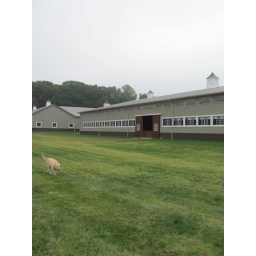
The long building is the indoor arena, which is incredible on the inside. The litle yellow blob in the corner is Bella :D